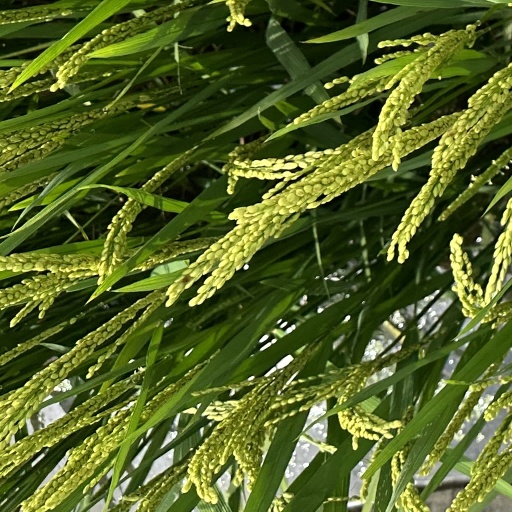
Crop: rice